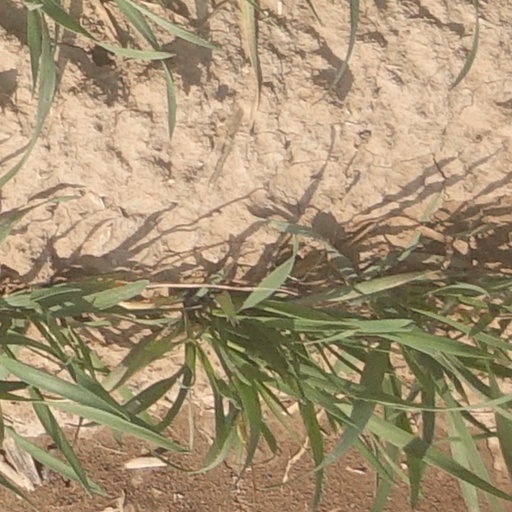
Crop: wheat